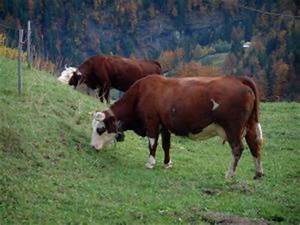
Label: cow